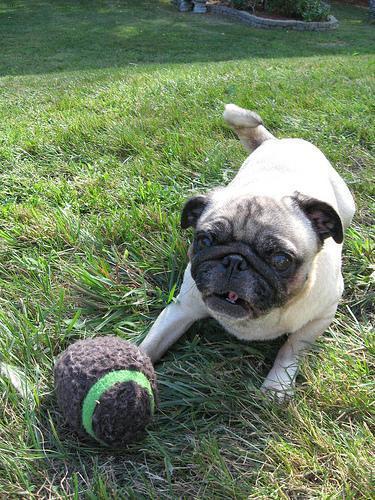
pug